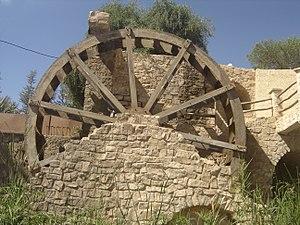
Bou Saâda, Bou Saada ou Boussada en tamazight, est une commune de la wilaya de M'Sila, située à 69 km au sud-ouest de M'Sila et à 241 km au sud-est d'Alger. Bou Saâda est aussi surnommée « cité du bonheur », ou encore « porte du désert » étant l'oasis la plus proche du littoral algérien. Les communes d'El Hamel et de Oultem dépendent de la daïra de Bou Saâda.